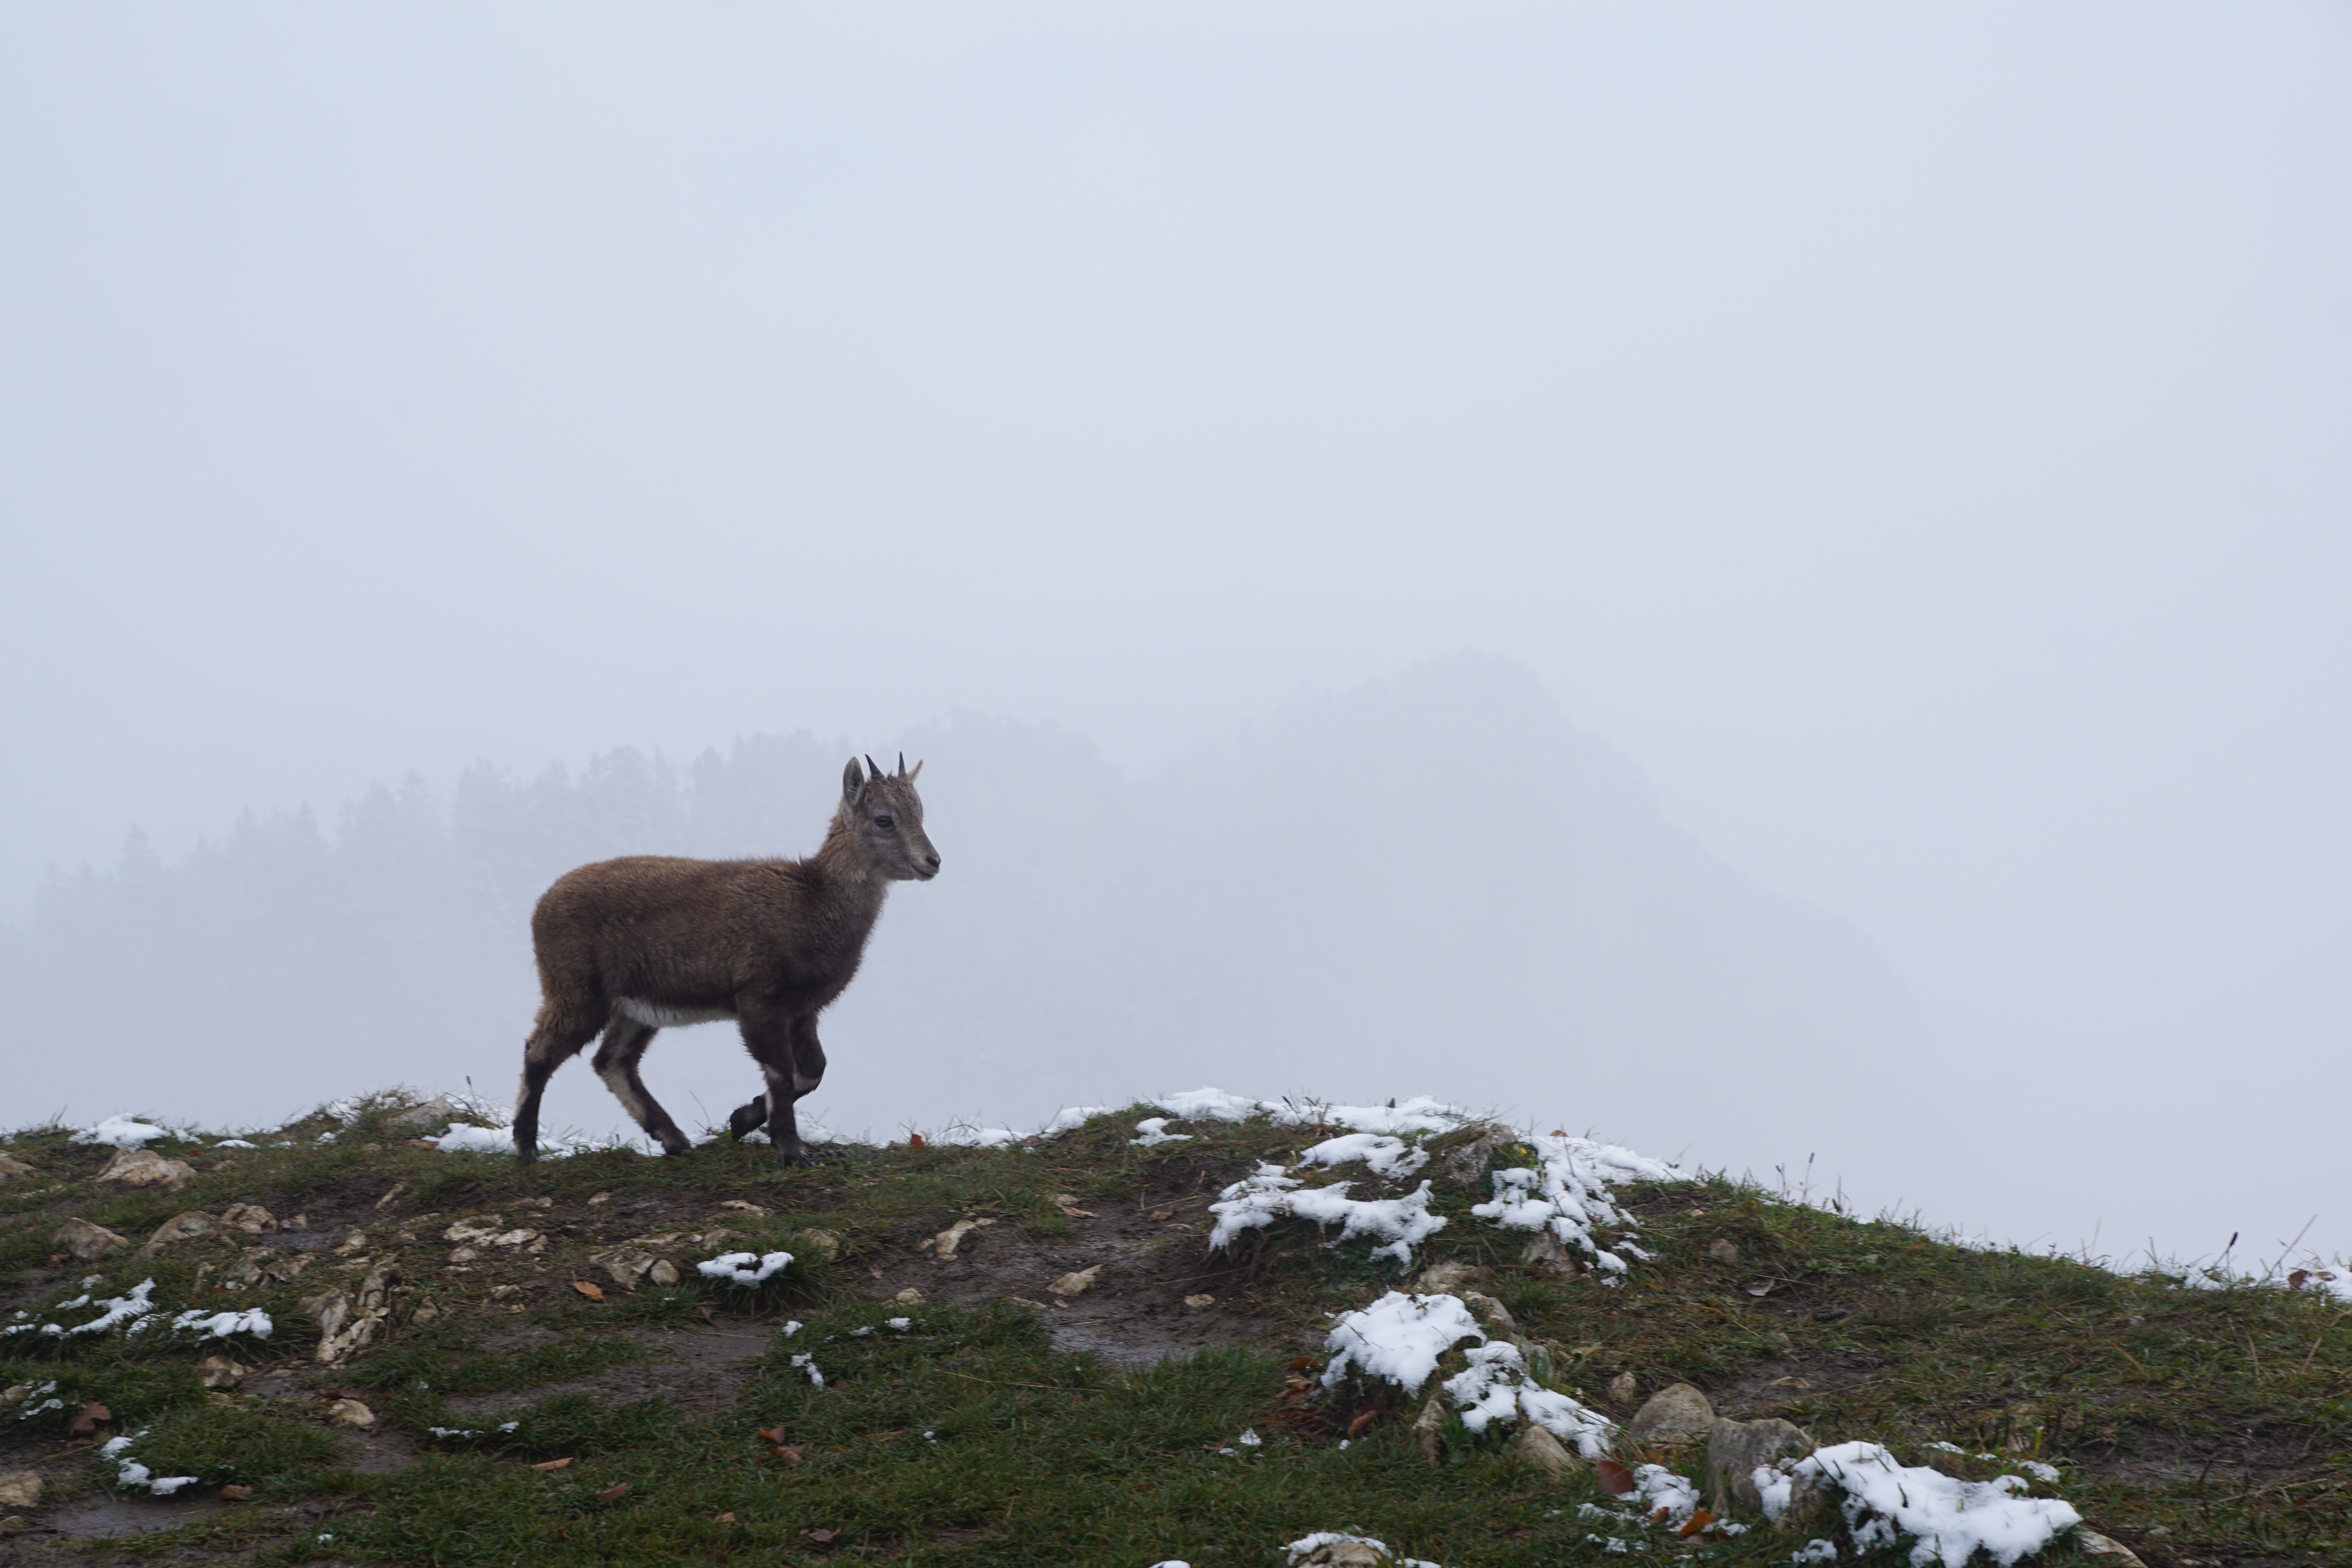
mountain, snow, winter, hiking, run, animal, goat, food, pasture, grazing, mammal, eat, plateau, switzerland, ecosystem, tundra, abyss, gams, creux du van, cre